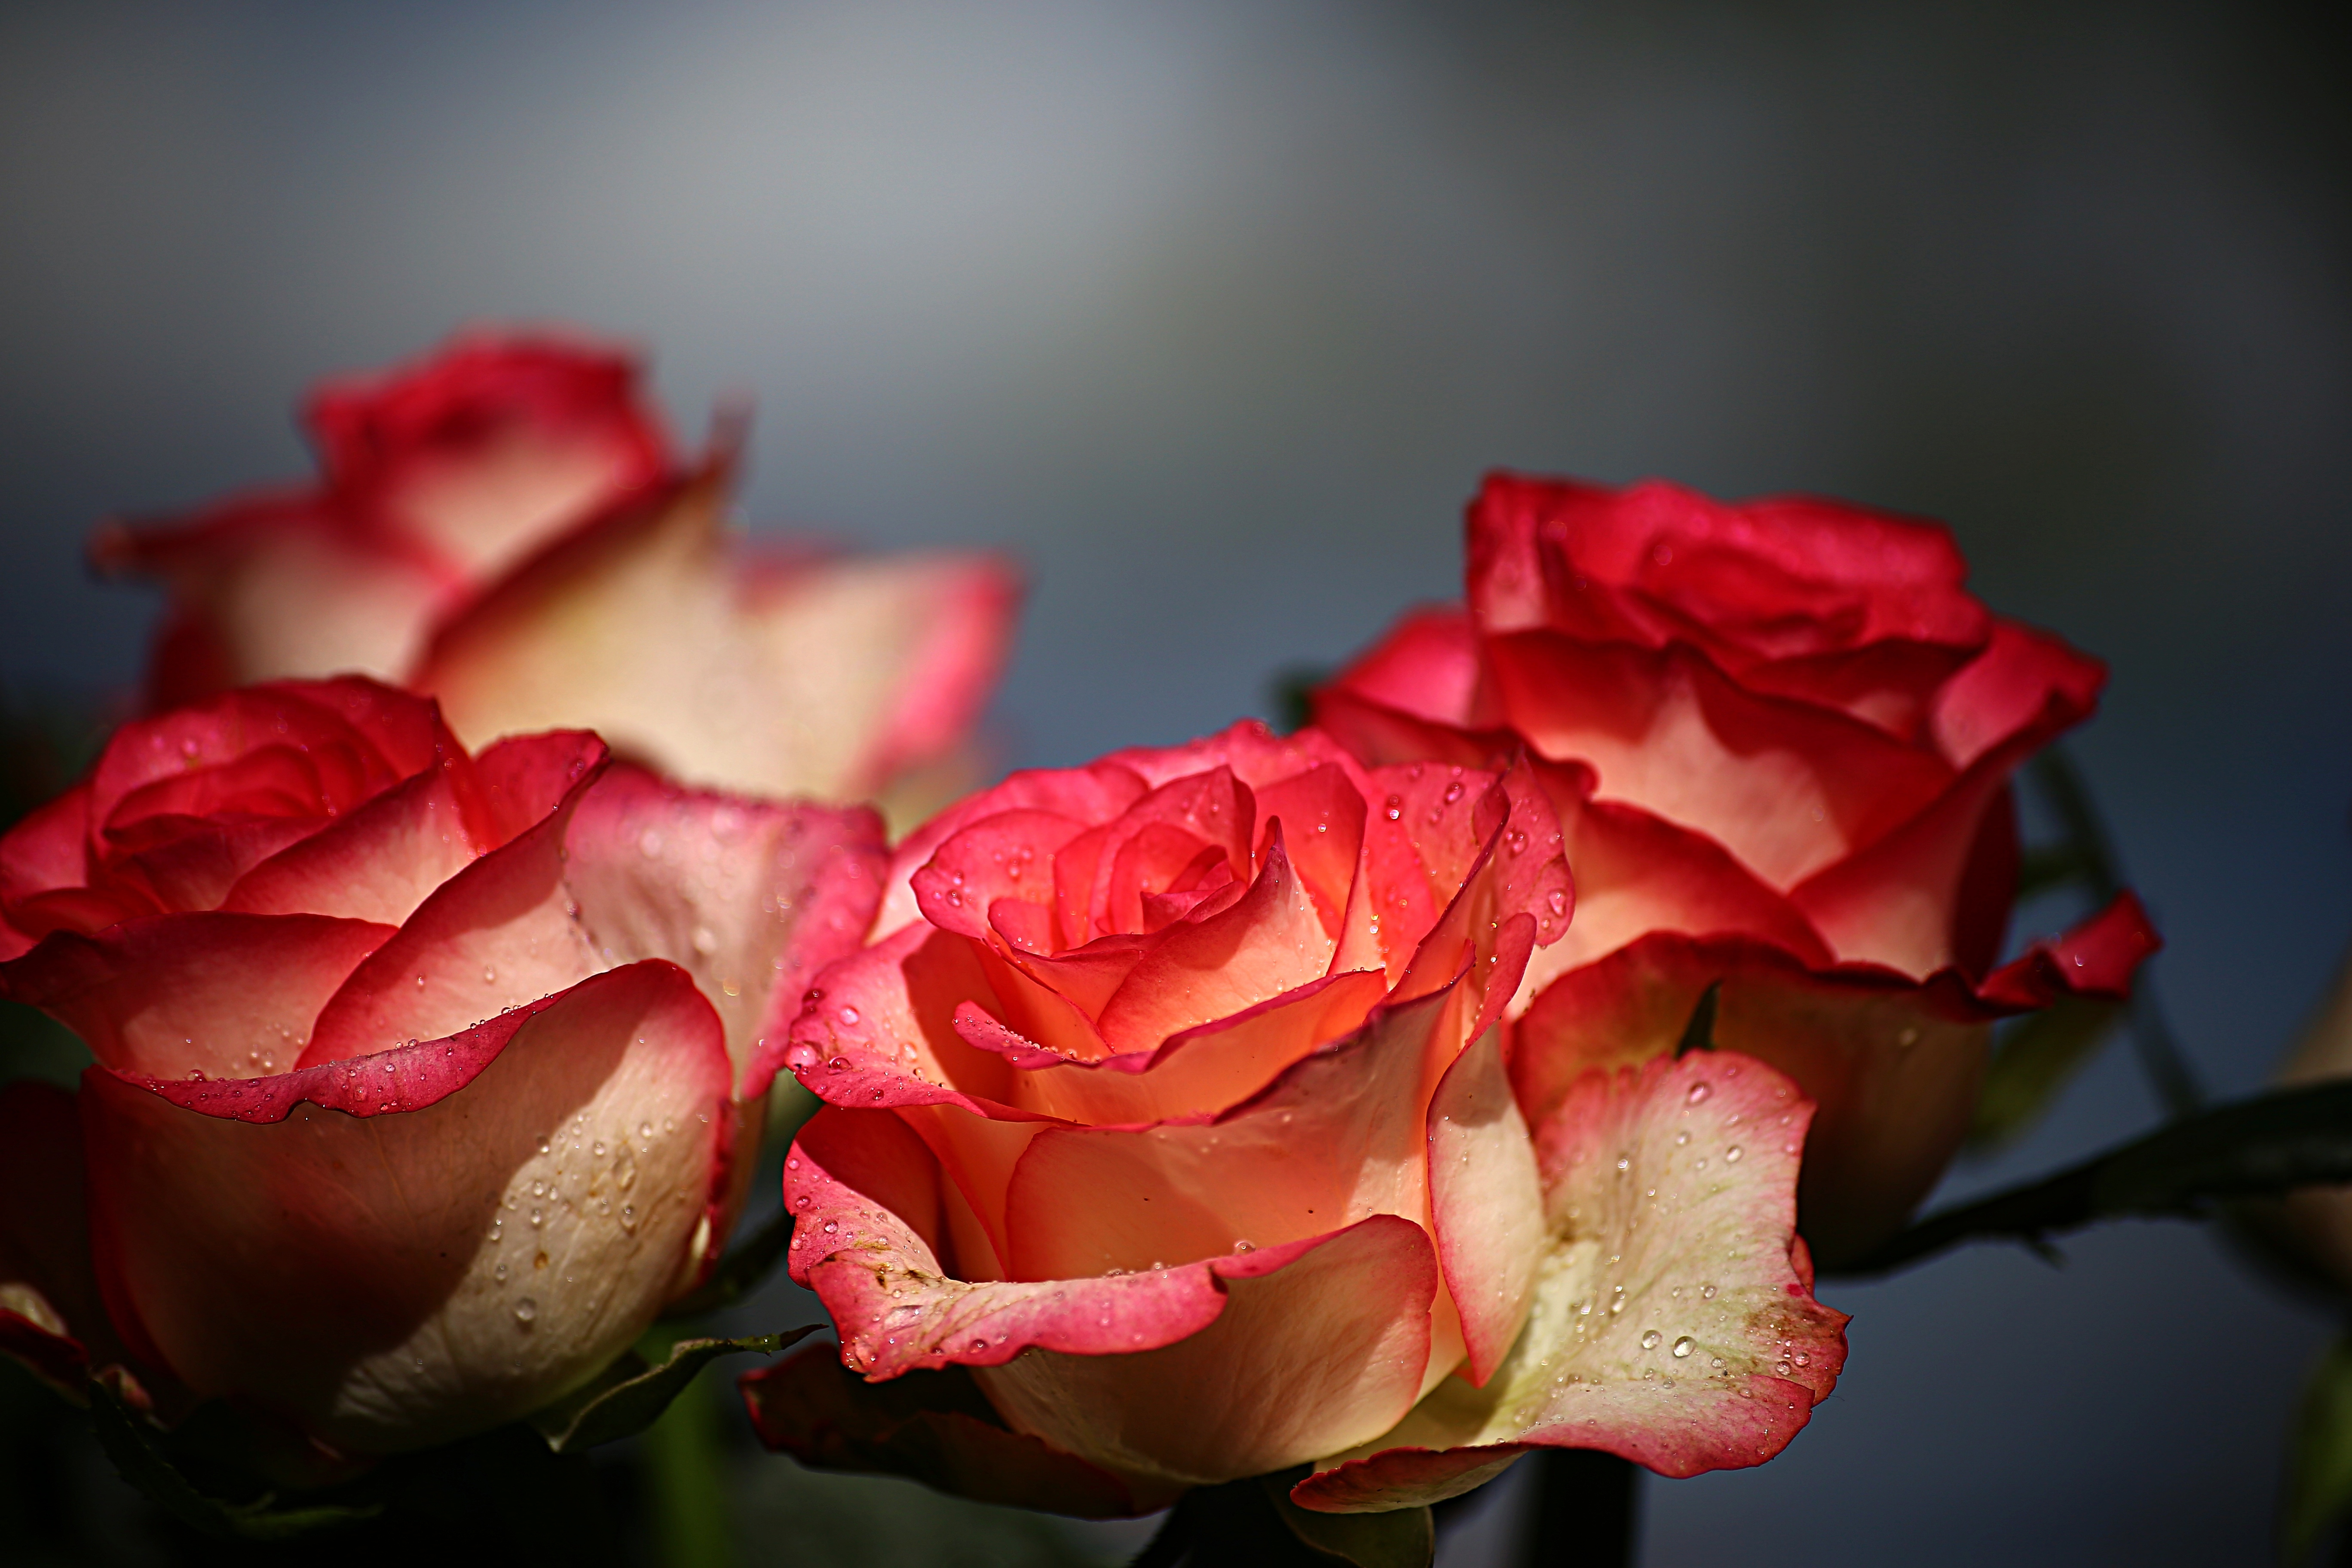
flower, roses, nature, summer, holiday, rose, red, garden roses, rose family, pink, flowering plant, flora, petal, rose order, close up, floribunda, plant, macro photography, rosa centifolia, plant stem, computer wallpaper, still life photography, bud, china rose, spring, blossom, floristry